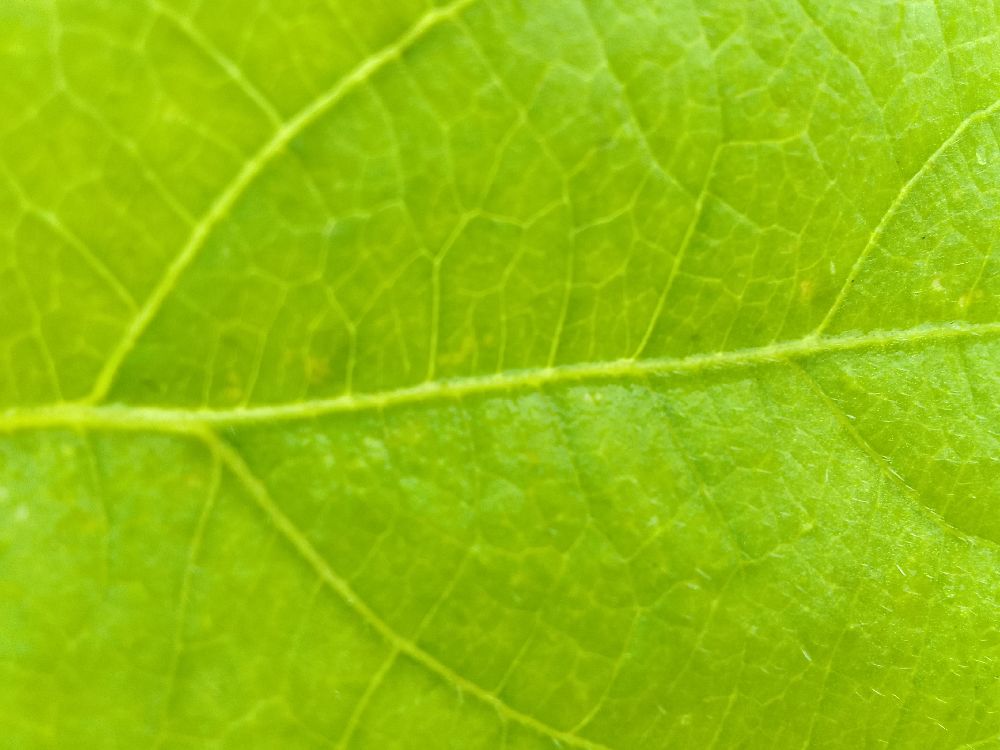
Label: healthy